New Delhi–Chennai main line

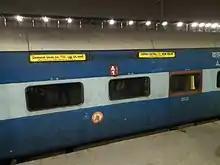
Grand Trunk Express is one of the important trains on Delhi-Chennai main line.

The Agra–Delhi chord was opened in 1904. Some parts of it were relaid during the construction of New Delhi (inaugurated in 1927–28).